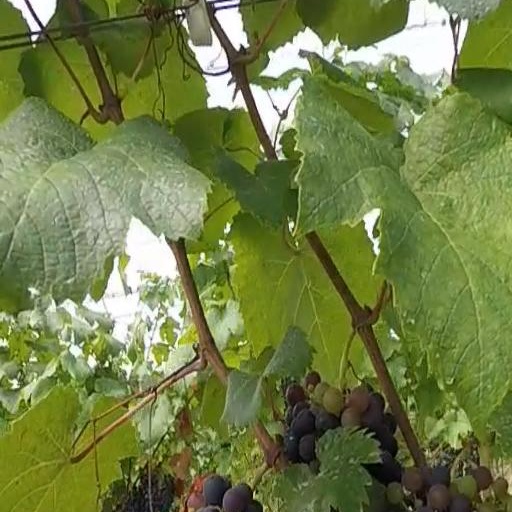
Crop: grape